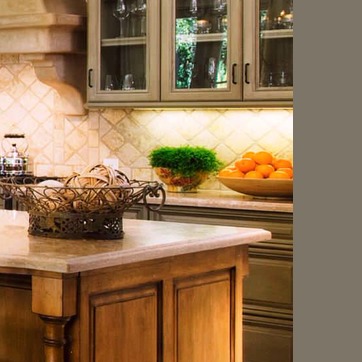
Material: ceramic